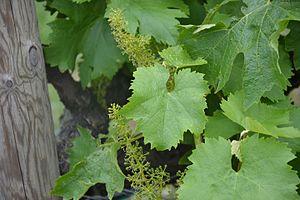
feuilles de cépage grolleau gris
Le grolleau gris est un cépage de France de raisins gris-rose.